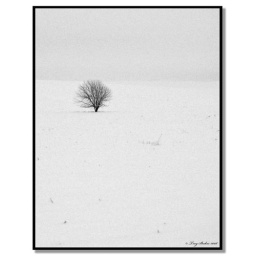
We noticed this small tree out in a snow covered field on our drive home during a wintry storm.